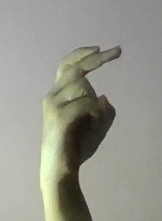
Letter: zay